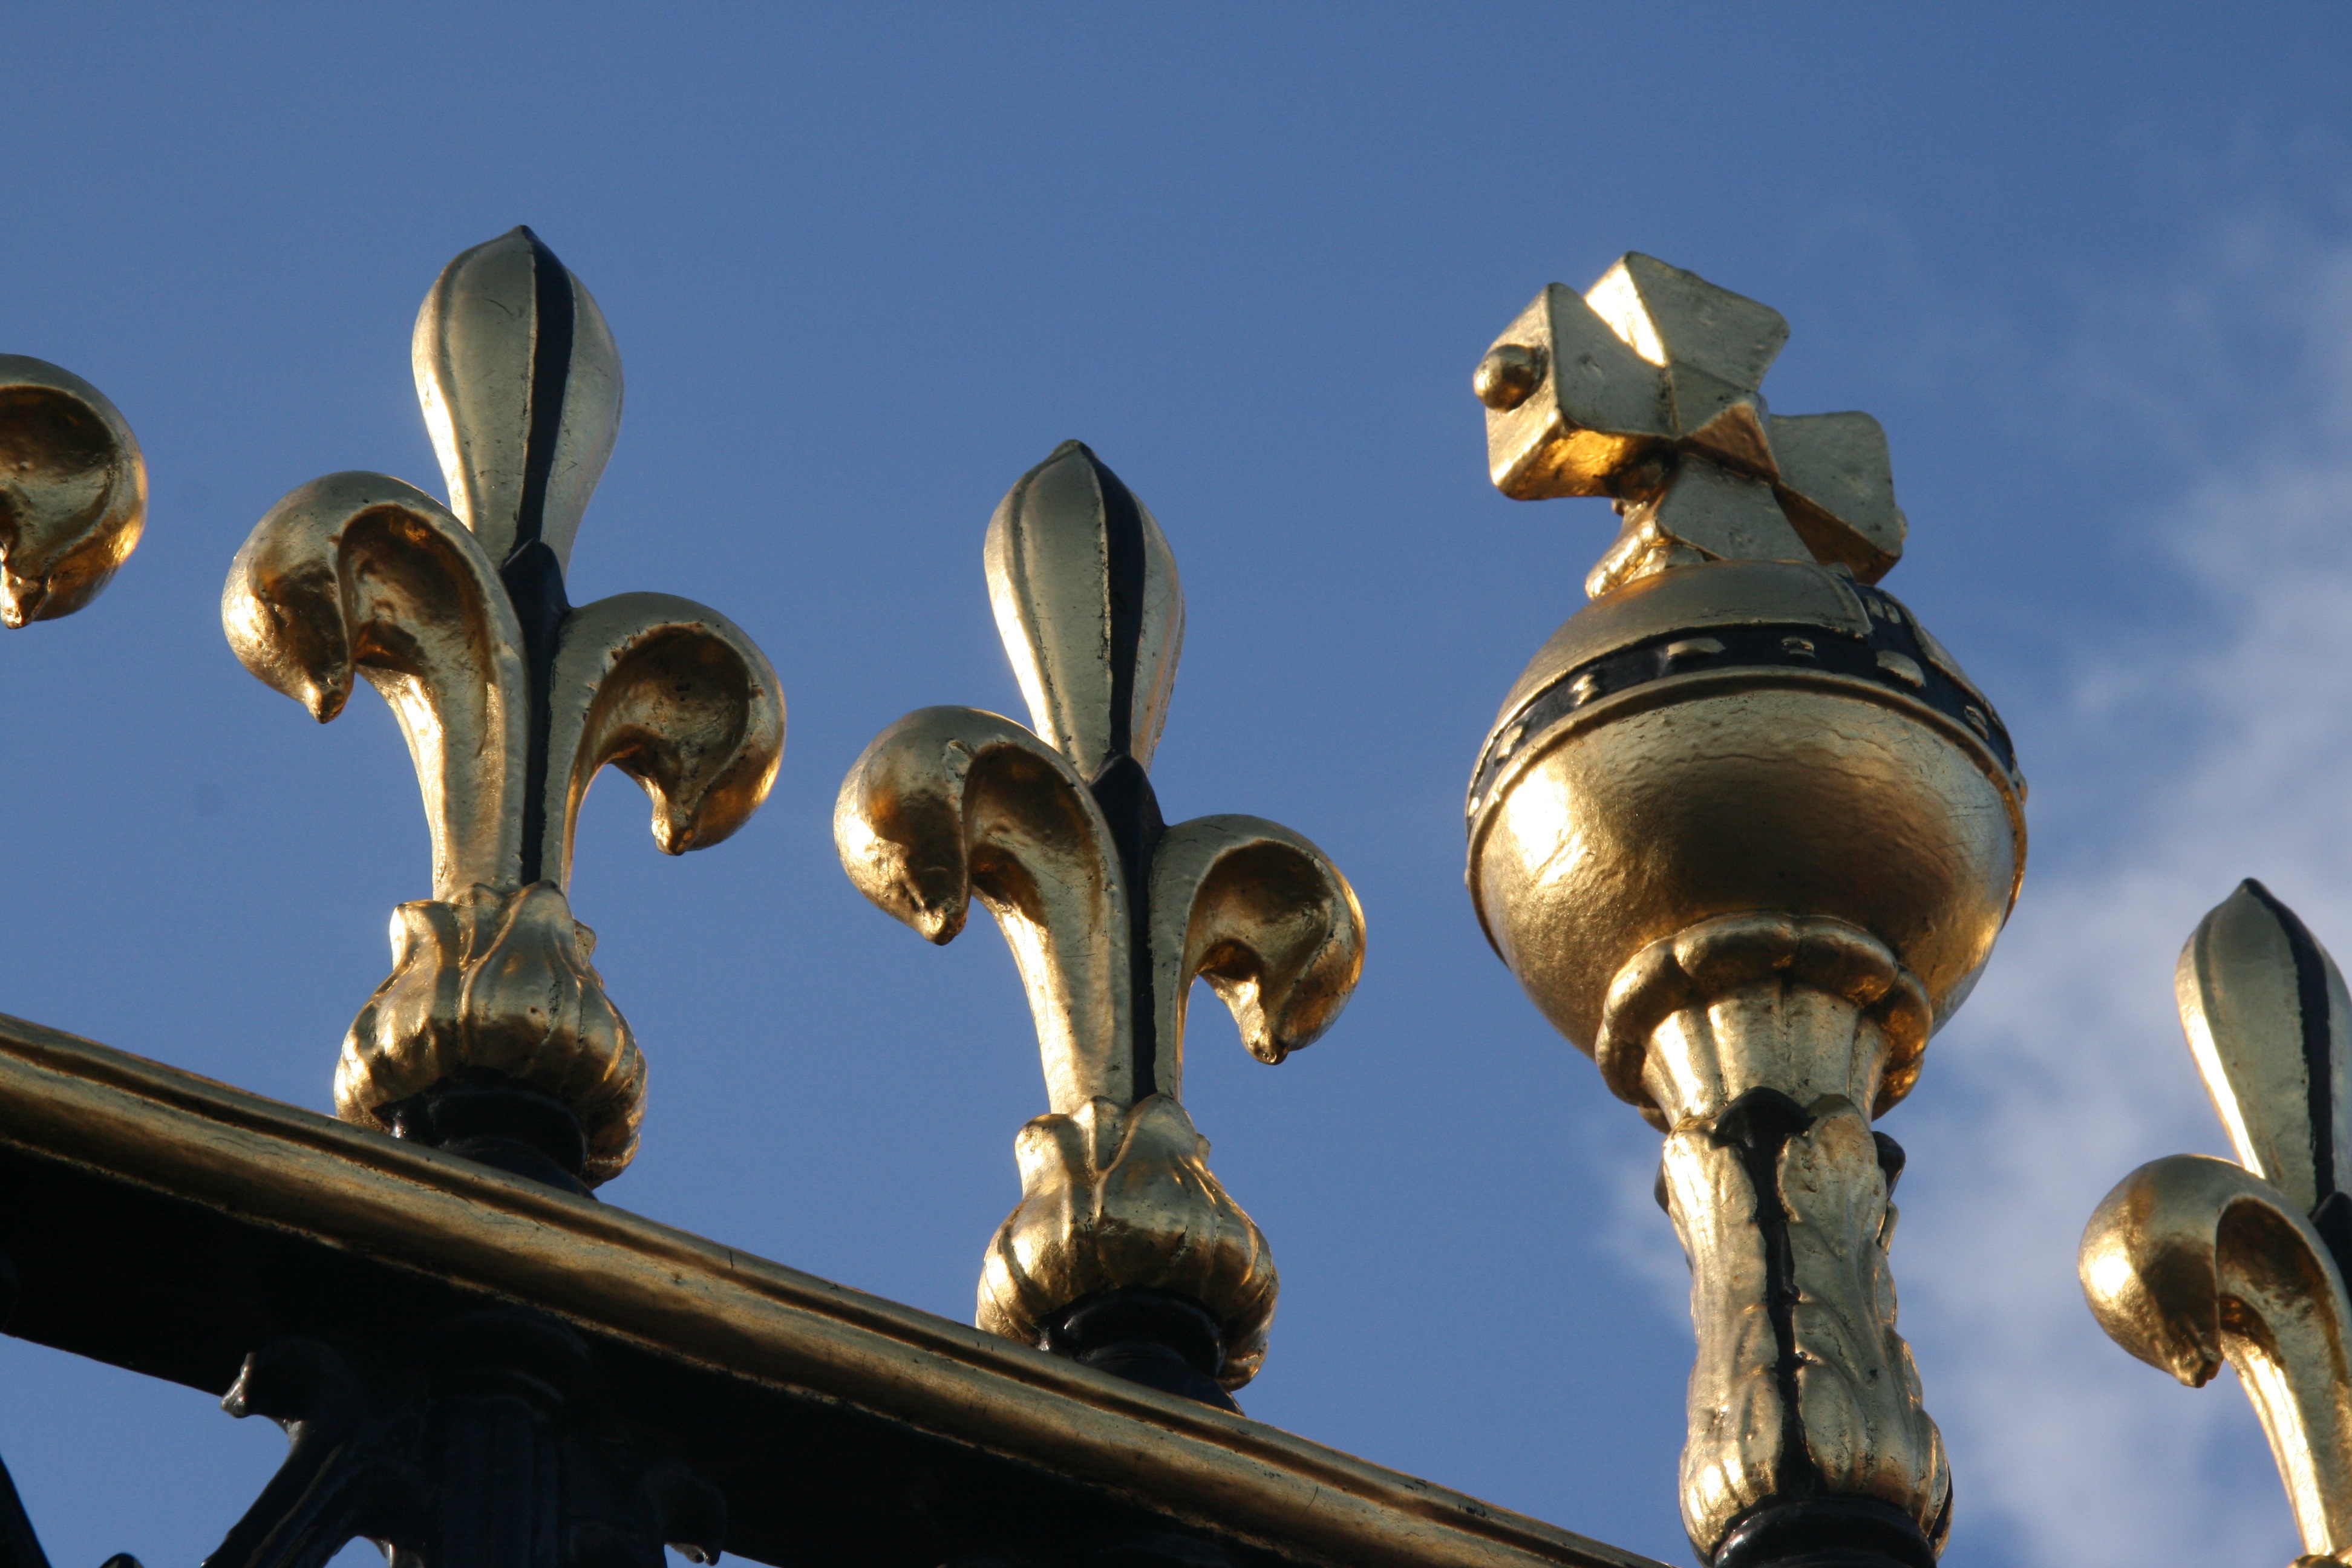
fence, monument, statue, street light, cross, lighting, blue sky, sculpture, london, royal